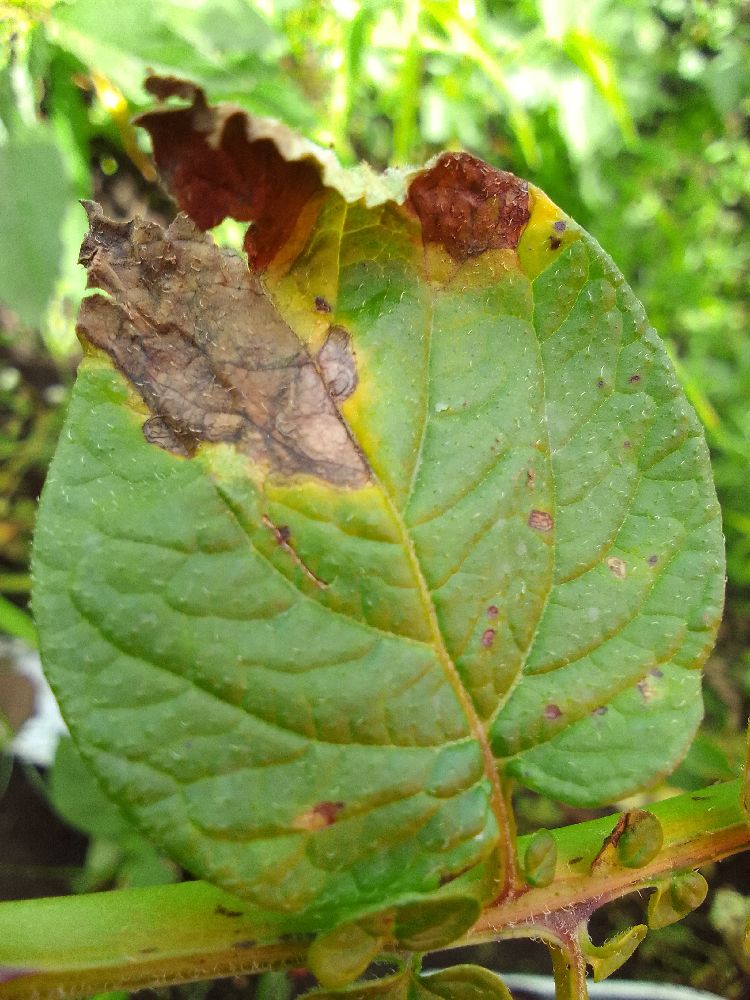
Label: Late blight